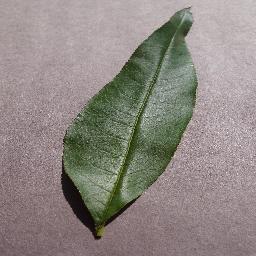
Label: Peach___healthy